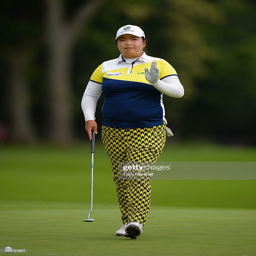
golfer acknowledges the applause from the gallery as she finishes her third round during - day three .